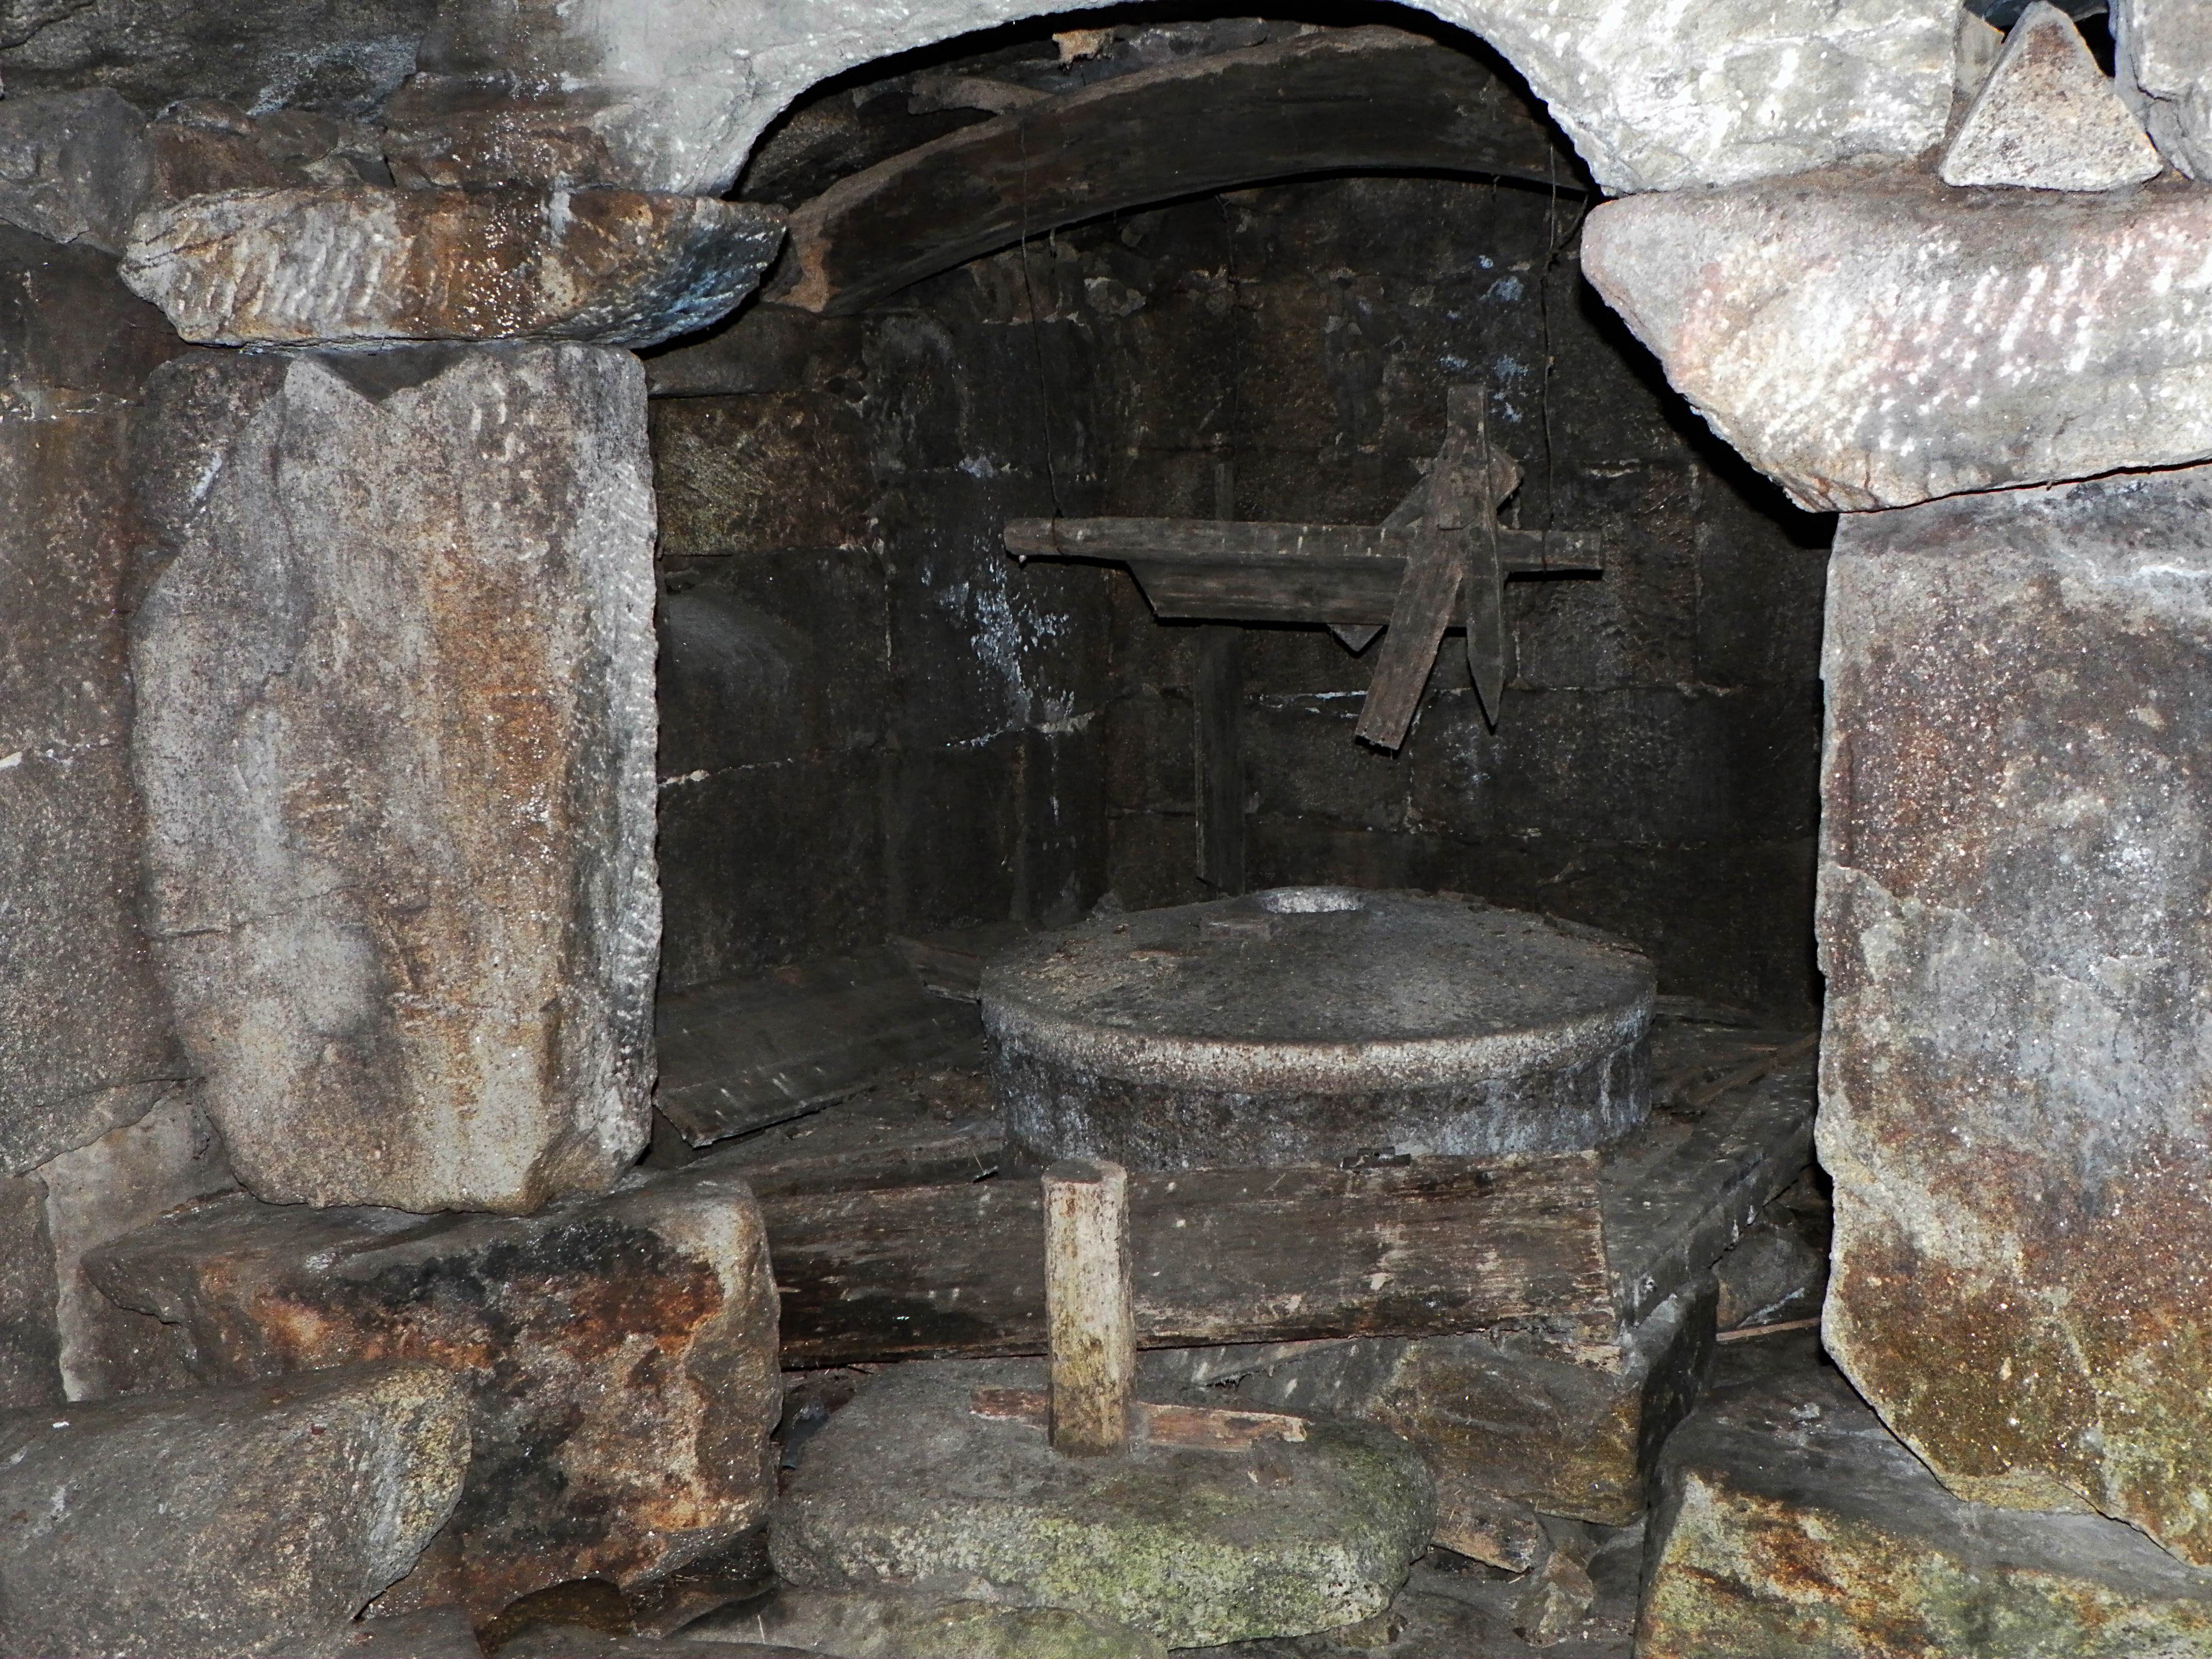
landscape, wood, spain, temple, ruins, espaa, pontevedra, ggl1, cotobade, muio, calvelle, ancient history